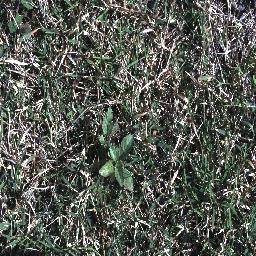
Label: snake_weed